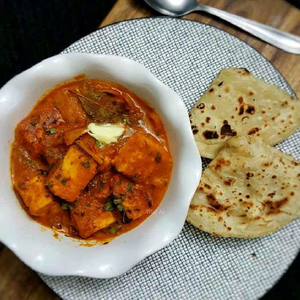
Dish: paneer